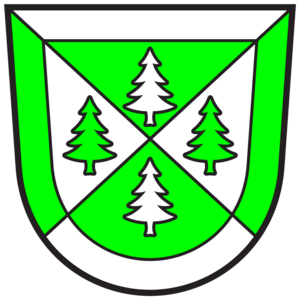
La frontière entre l'Autriche et l'Italie est la frontière internationale séparant l'Autriche et l'Italie, dans les Alpes carniques.